Vauxhall Victor

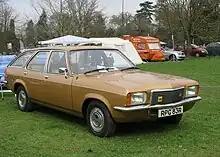
Vauxhall VX1800 Estate

Since the demise of the Vauxhall Cresta more than three years earlier, only the Ventora had used the old Vauxhall six-cylinder engine: but now the four-cylinder VX 2300 GLS replaced the six-cylinder FE Ventora as Vauxhall's flagship. The VX2300 GLS was fitted with four square halogen headlamps, velour upholstery, tinted glass and power steering.